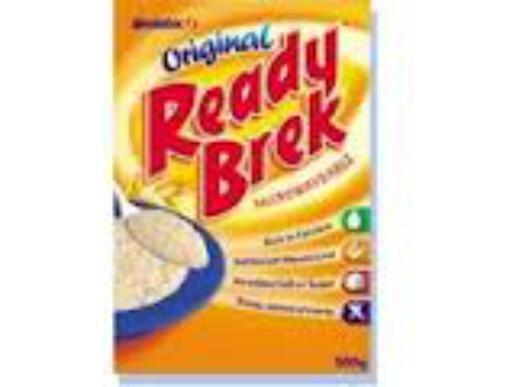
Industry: Food